Kabaddi in India

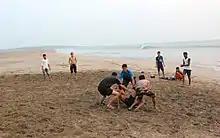
People playing Kabaddi at the Veraval beach, Gujarat

Kabaddi is a sport developed centered on Jallikattu. It was common among the Ayar tribal people who lived in the Mullai geographical region of ancient Tamil Nadu. A player going to the opposition is treated like a Bull. It is like taming a bull without touching it, as it is mentioned in Sangam Literature that the game Sadugudu was practiced for ages. There are also accounts of Gautam Buddha having played the game recreationally. There is another version to this sports origins and rich history, Legend has it that kabaddi originated in Tamil Nadu over 4,000 years ago.